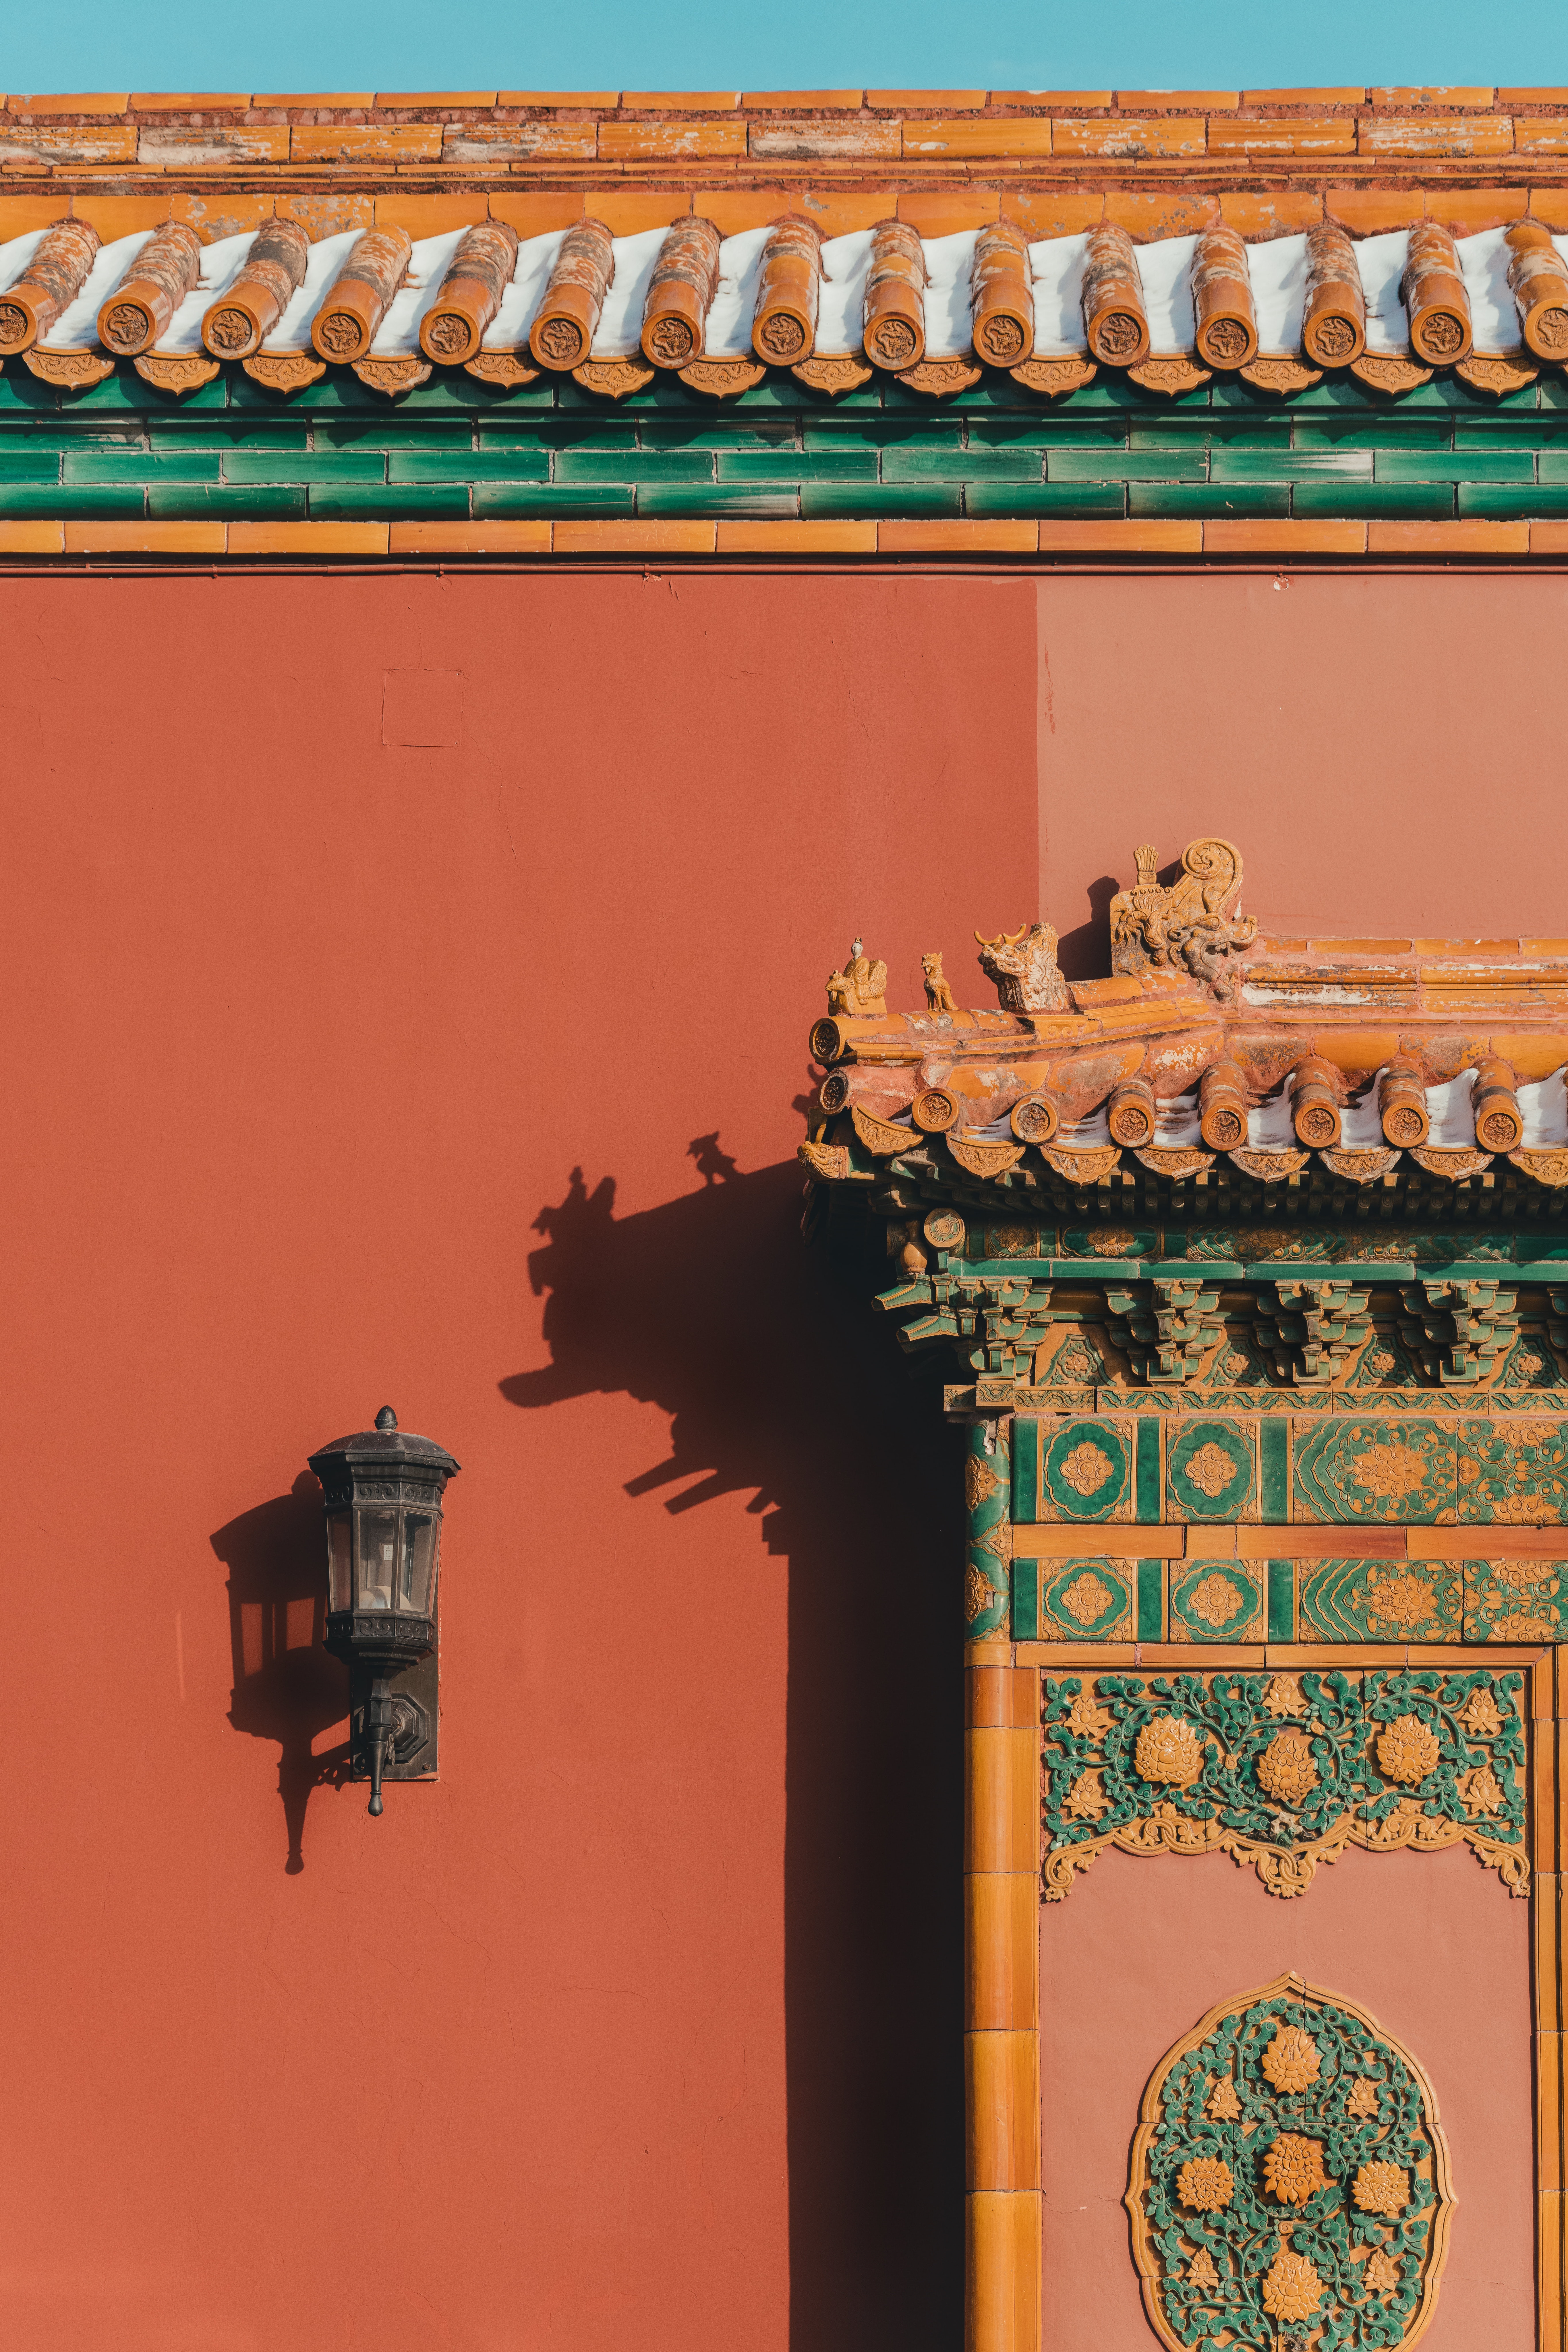
architecture, azure, orange, lighting, chinese architecture, morning, facade, landmark, Tints and shades, art, window, wood, design, symmetry, roof, temple, visual arts, building, japanese architecture, shade, font, place of worship, metal, light fixture, pattern